Nepal

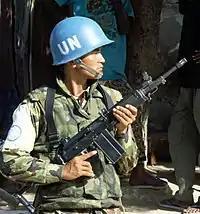
Nepal is one of the major contributors to UN peacekeeping missions.

Most of the subtropical evergreen broad-leaved forest of the lower Himalayan region is descended from the Tethyan Tertiary flora. As the Indian Plate collided with Eurasia forming and raising the Himalayas, the arid and semi-arid Mediterranean flora was pushed up and adapted to the more alpine climate over the next 40–50 million years. The Himalayan biodiversity hotspot was the site of mass exchange and intermingling of the Indian and Eurasian species in the neogene. One mammal species (Himalayan field mouse), two each of bird and reptile species, nine amphibia, eight fish and 29 butterfly species are endemic to Nepal.